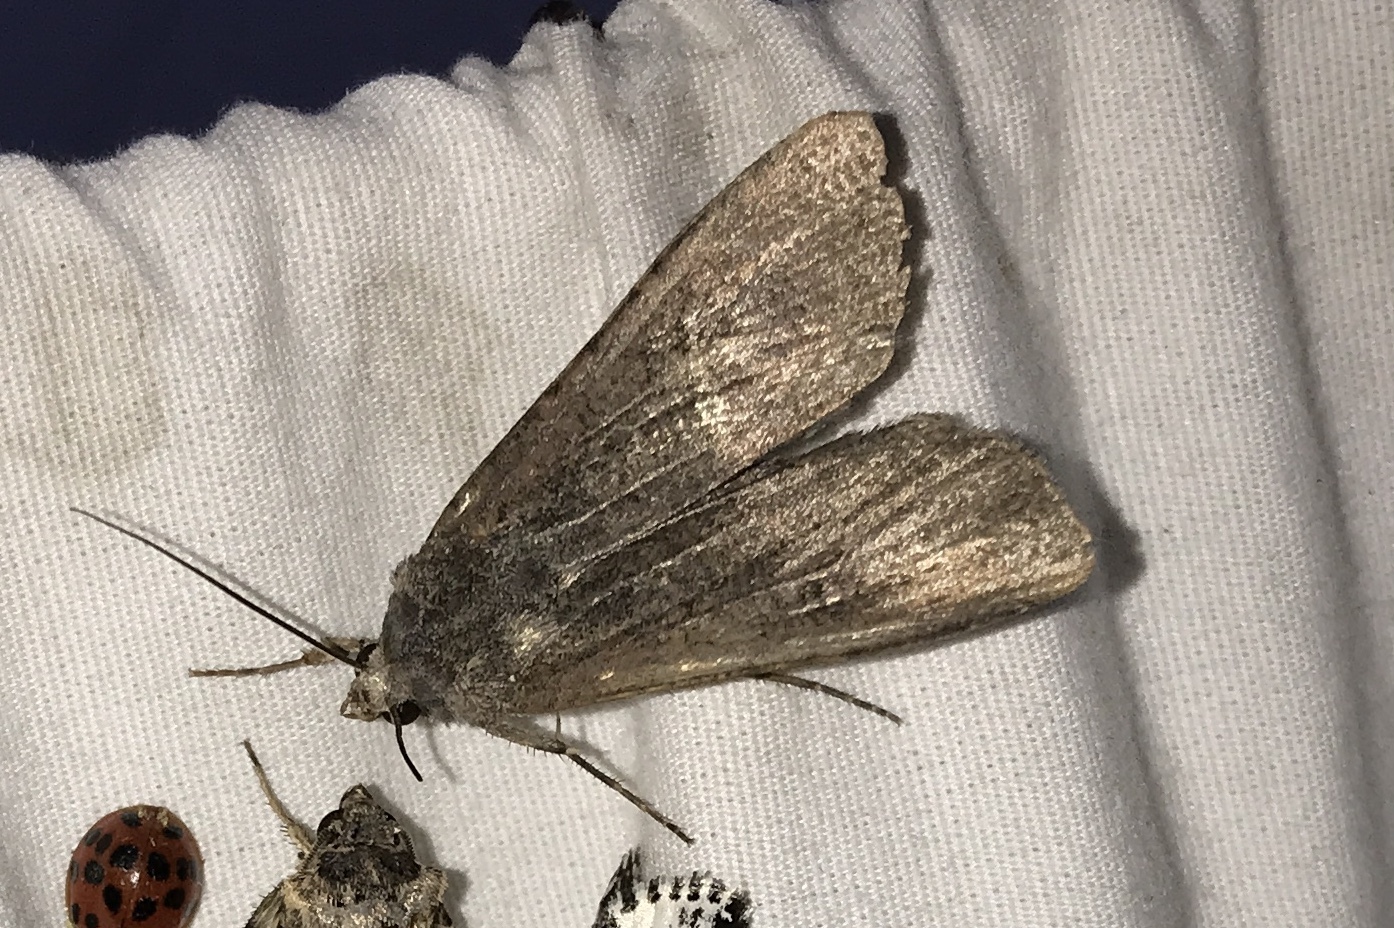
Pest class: cutworms